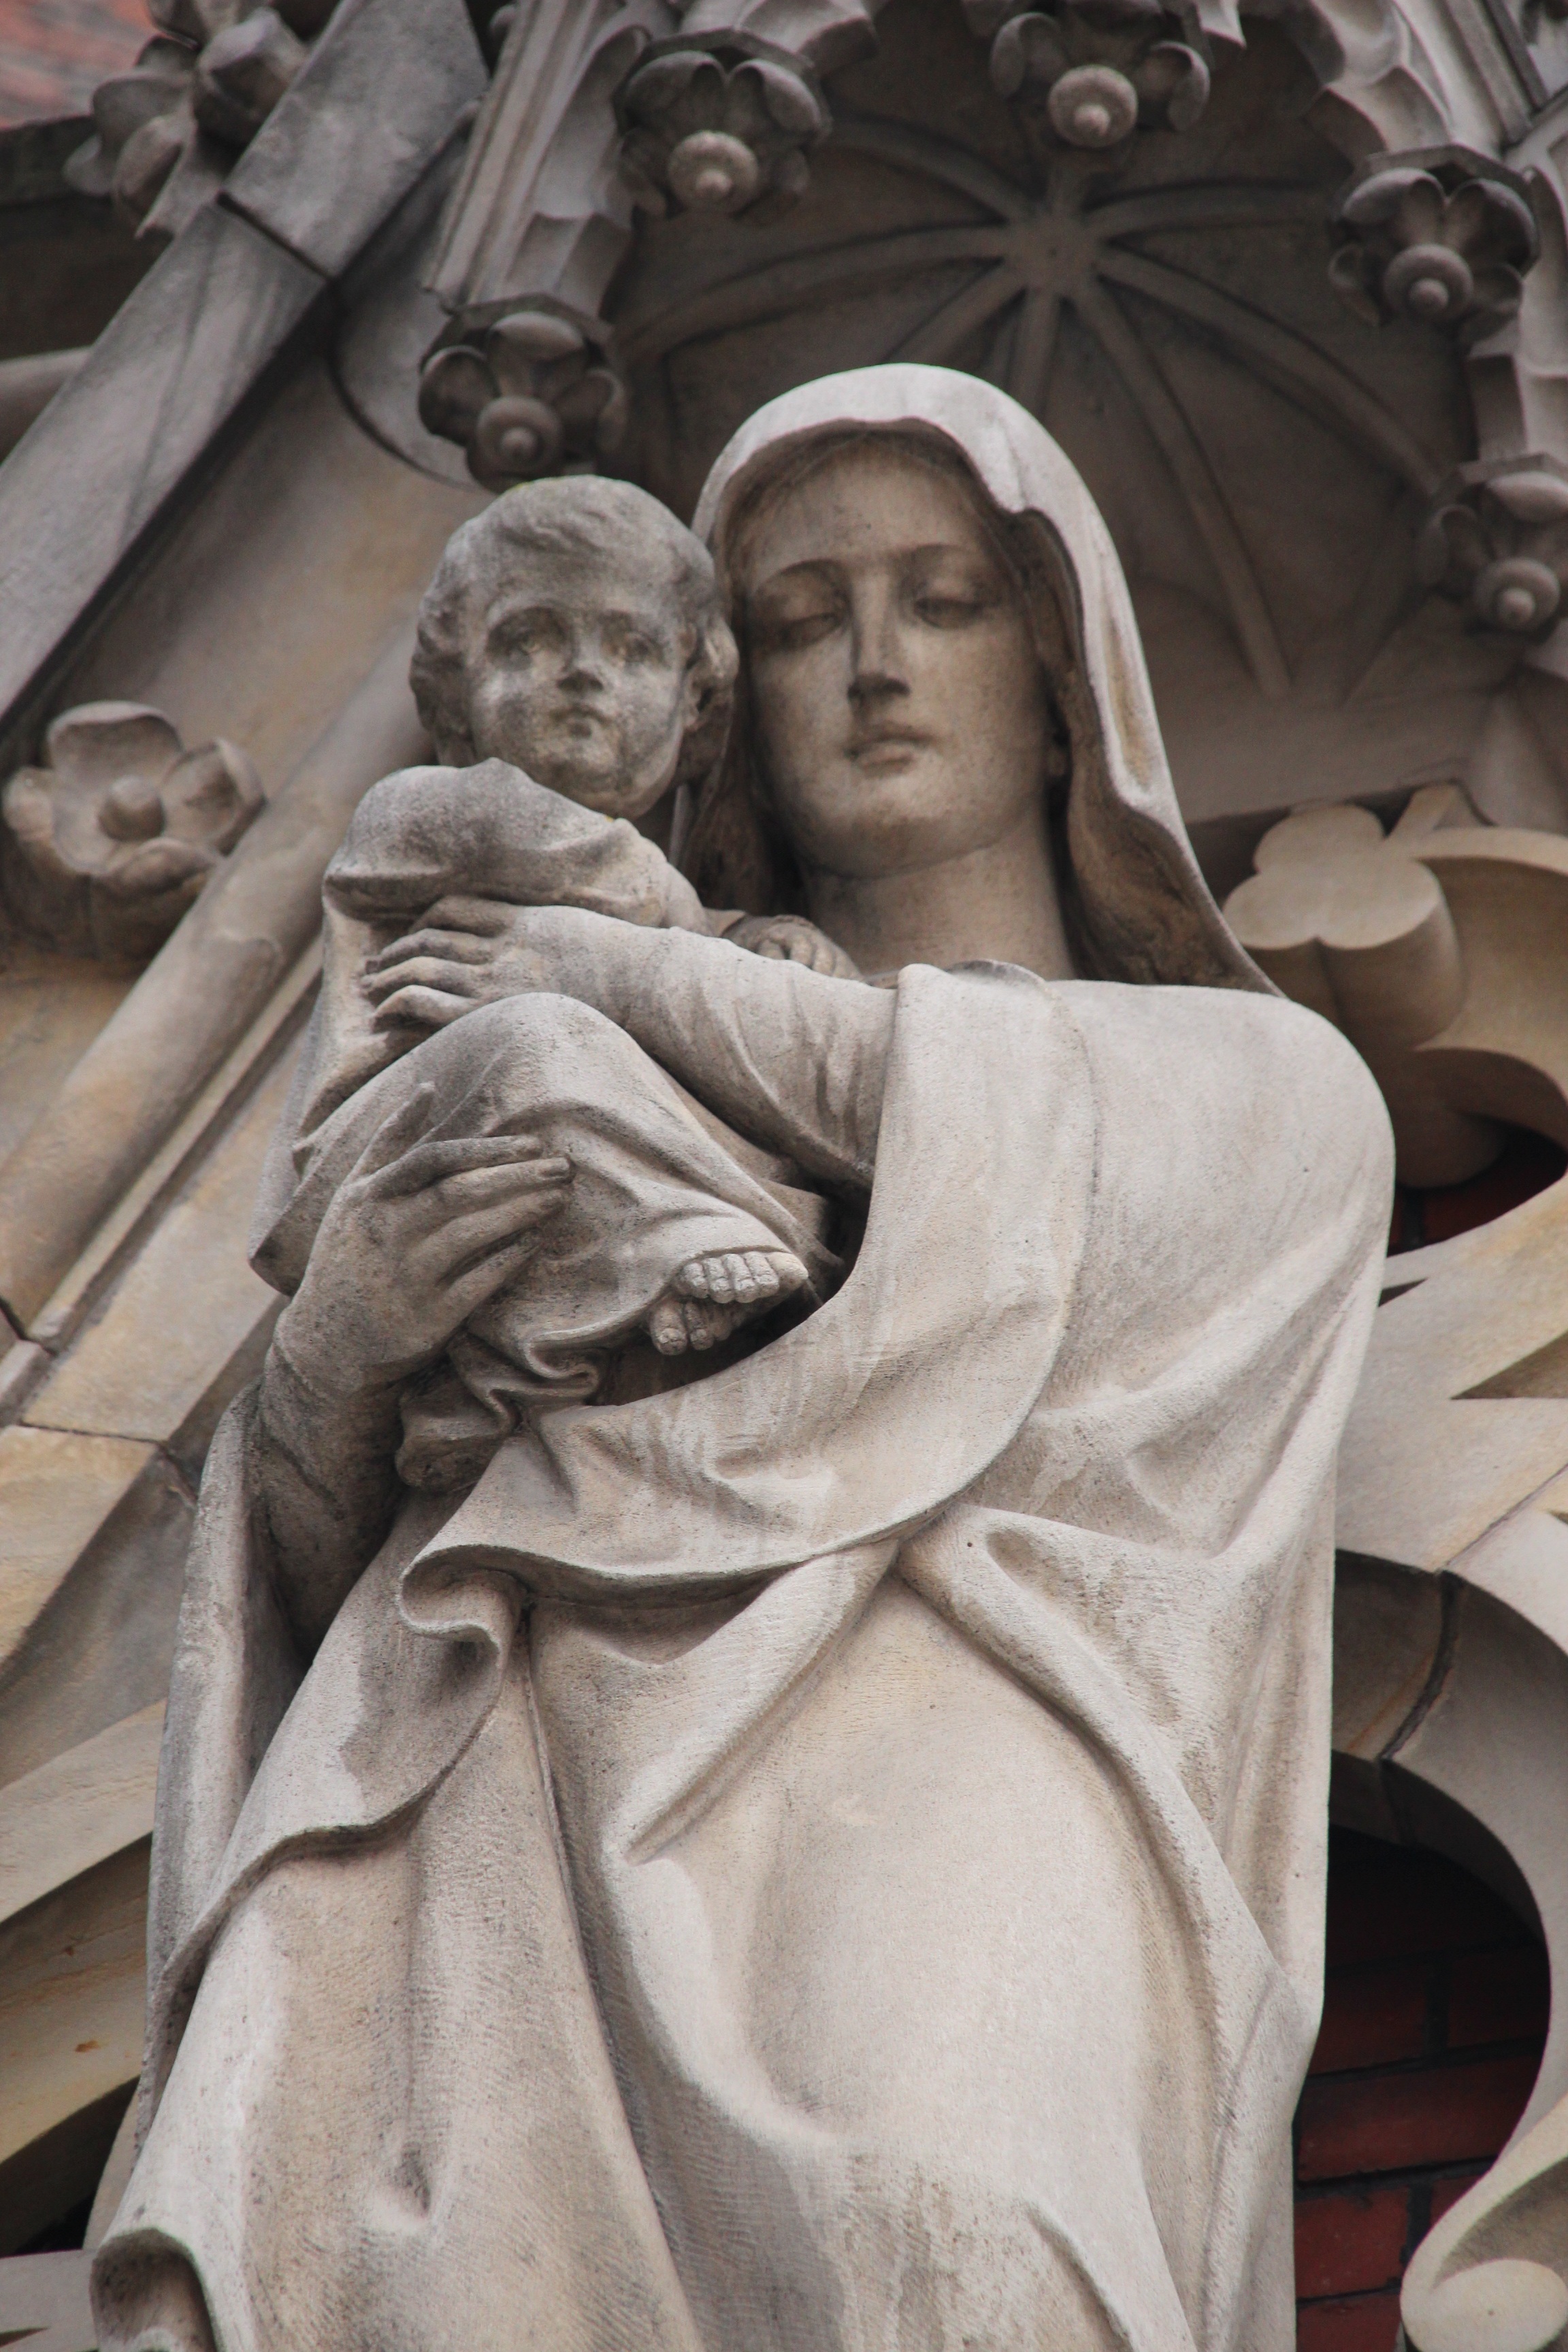
architecture, monument, statue, religion, church, sculpture, religious, art, figure, temple, faith, maria, christianity, sacred, carving, relief, mythology, catholicism, mother of god, immaculate, the child, the art of, sacral, stone carving, the statue, ancient history